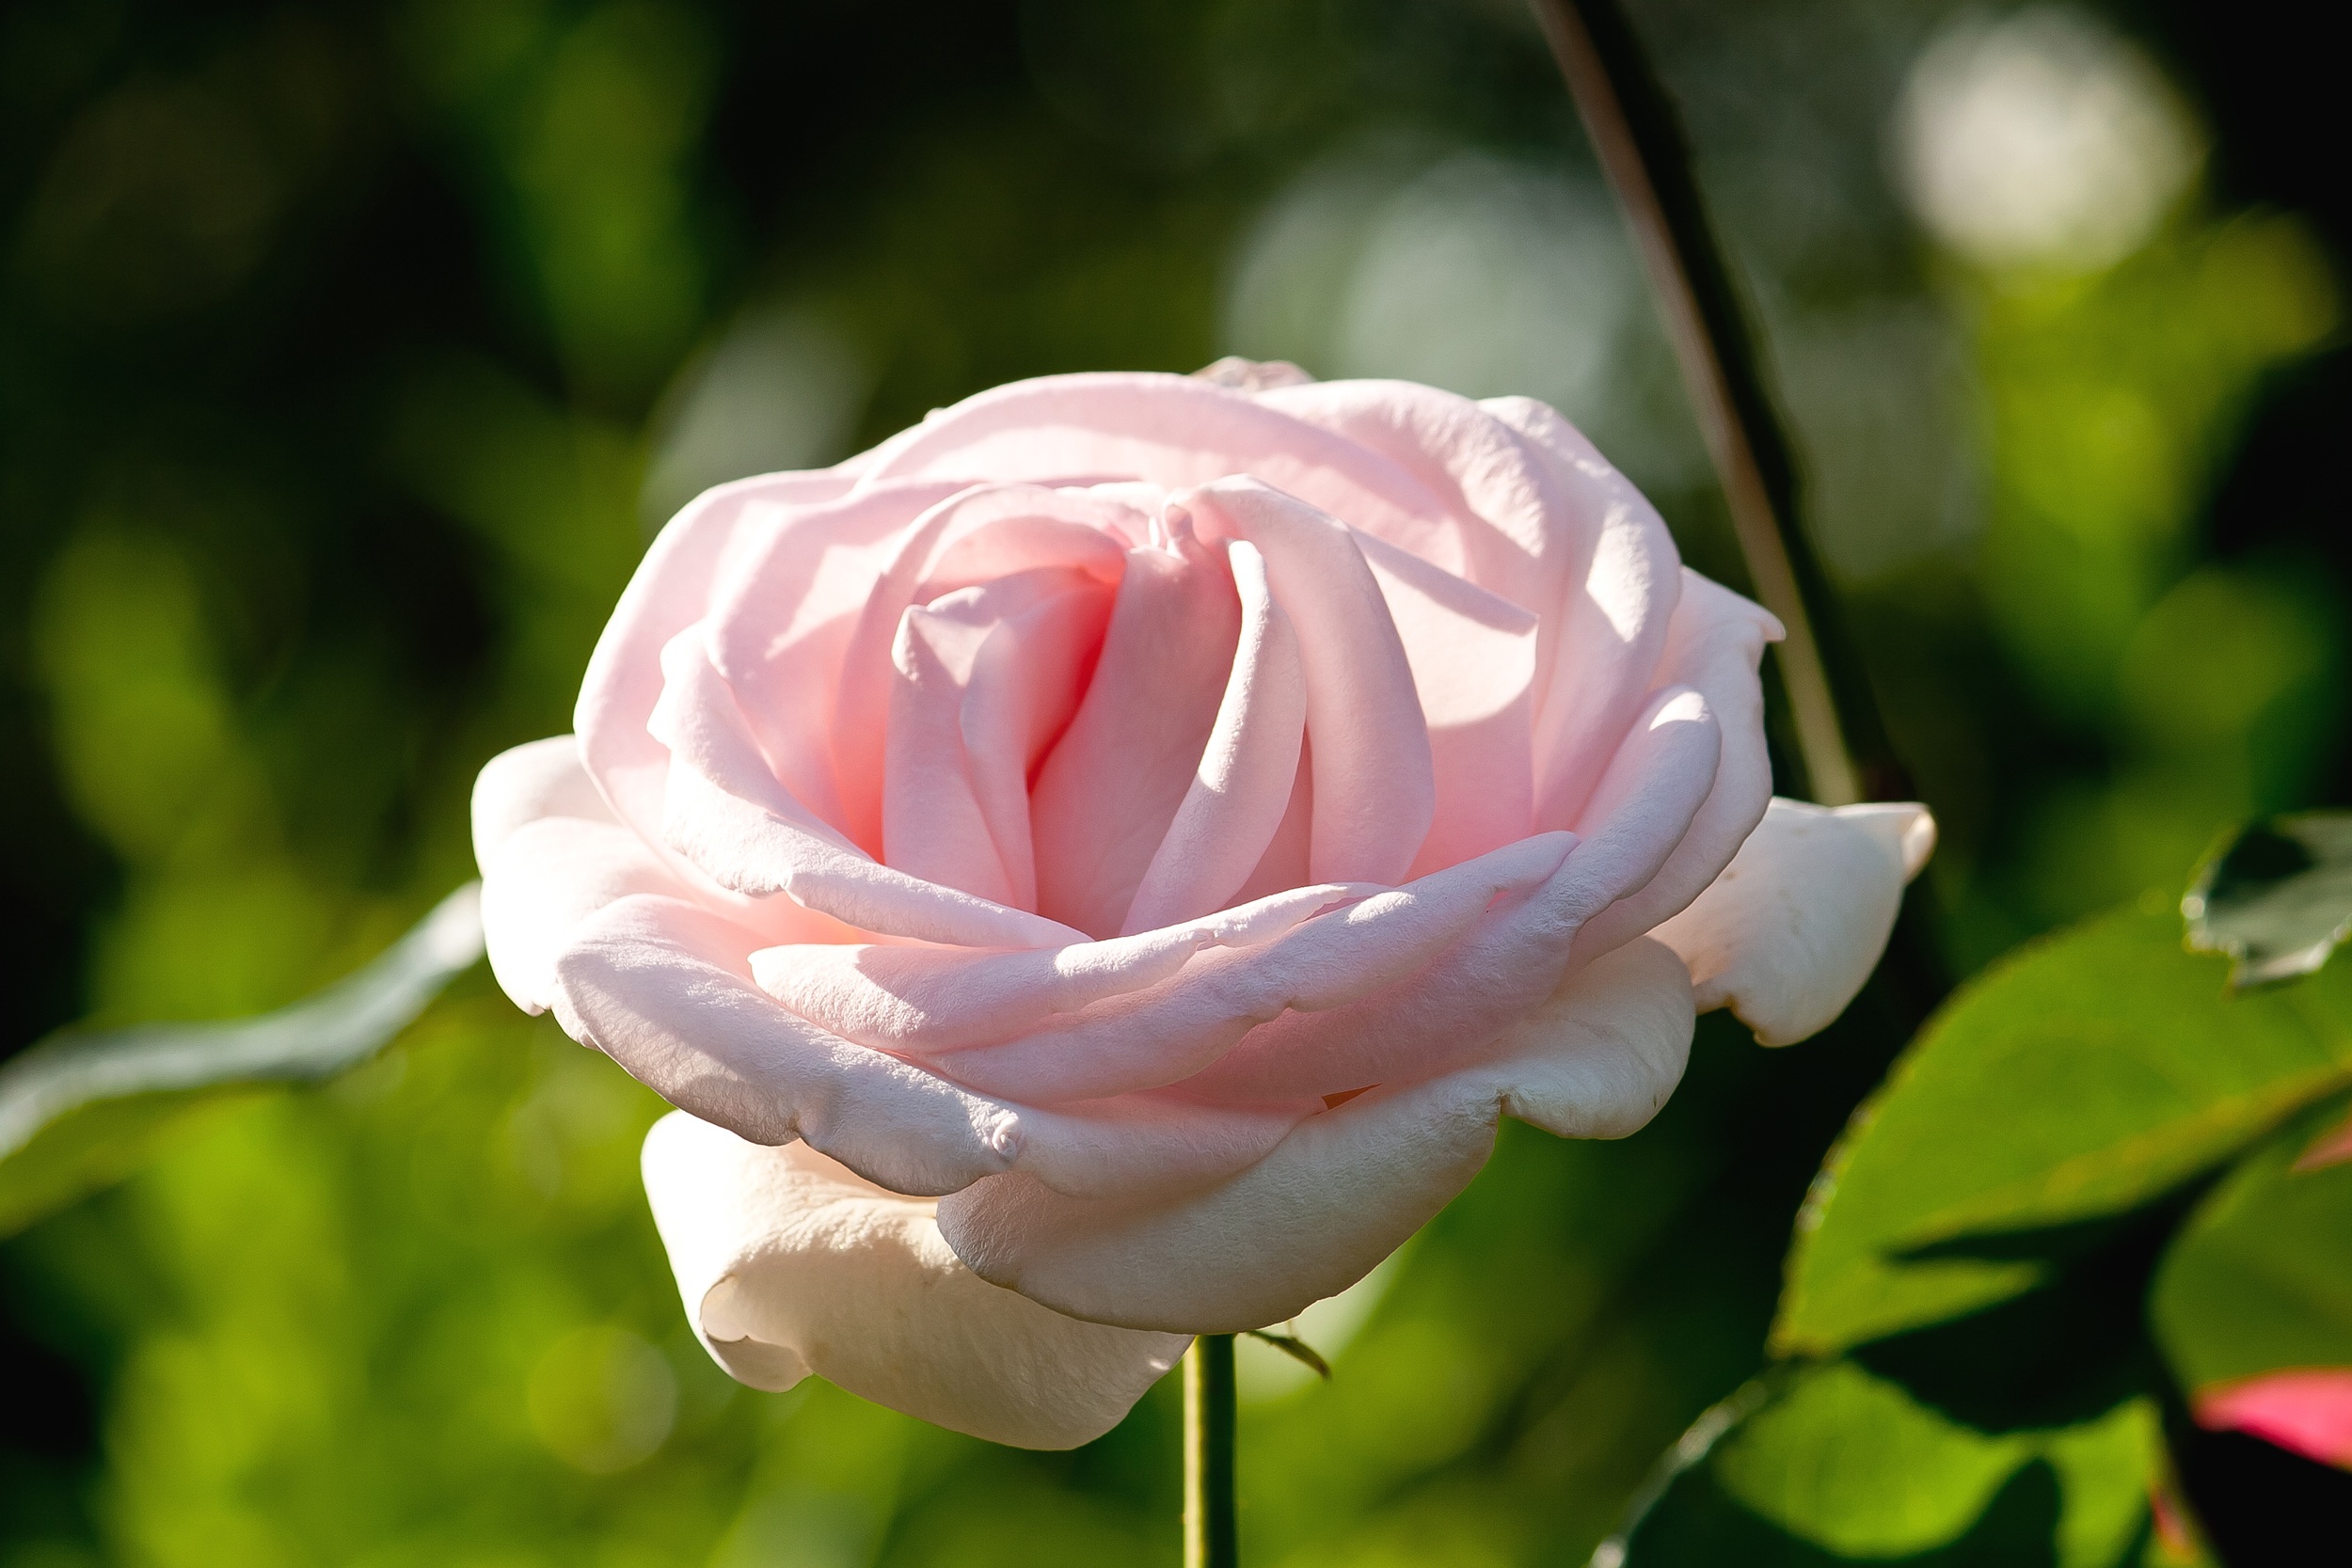
nature, blossom, plant, flower, petal, rose, pink, close, flora, floribunda, macro photography, flowering plant, garden roses, rose family, plant stem, land plant, rosa centifolia, rose order